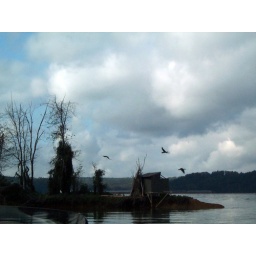
A duck blind in the middle of the lake. 2002